Manpreet Singh Badal

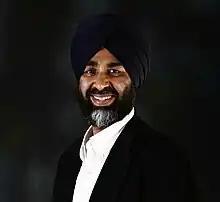

Manpreet Singh Badal (born 26 July 1962) is an Indian politician from the Bharatiya Janata Party. He is the former Finance Minister of Punjab. He resigned from Indian National Congress on 18 January 2023 and joined the BJP the same day.